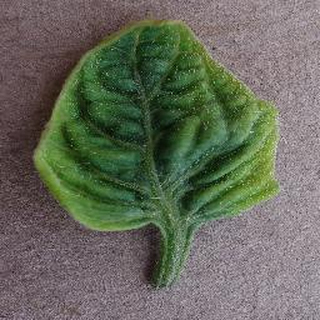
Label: tomato_yellow_leaf_curl_virus